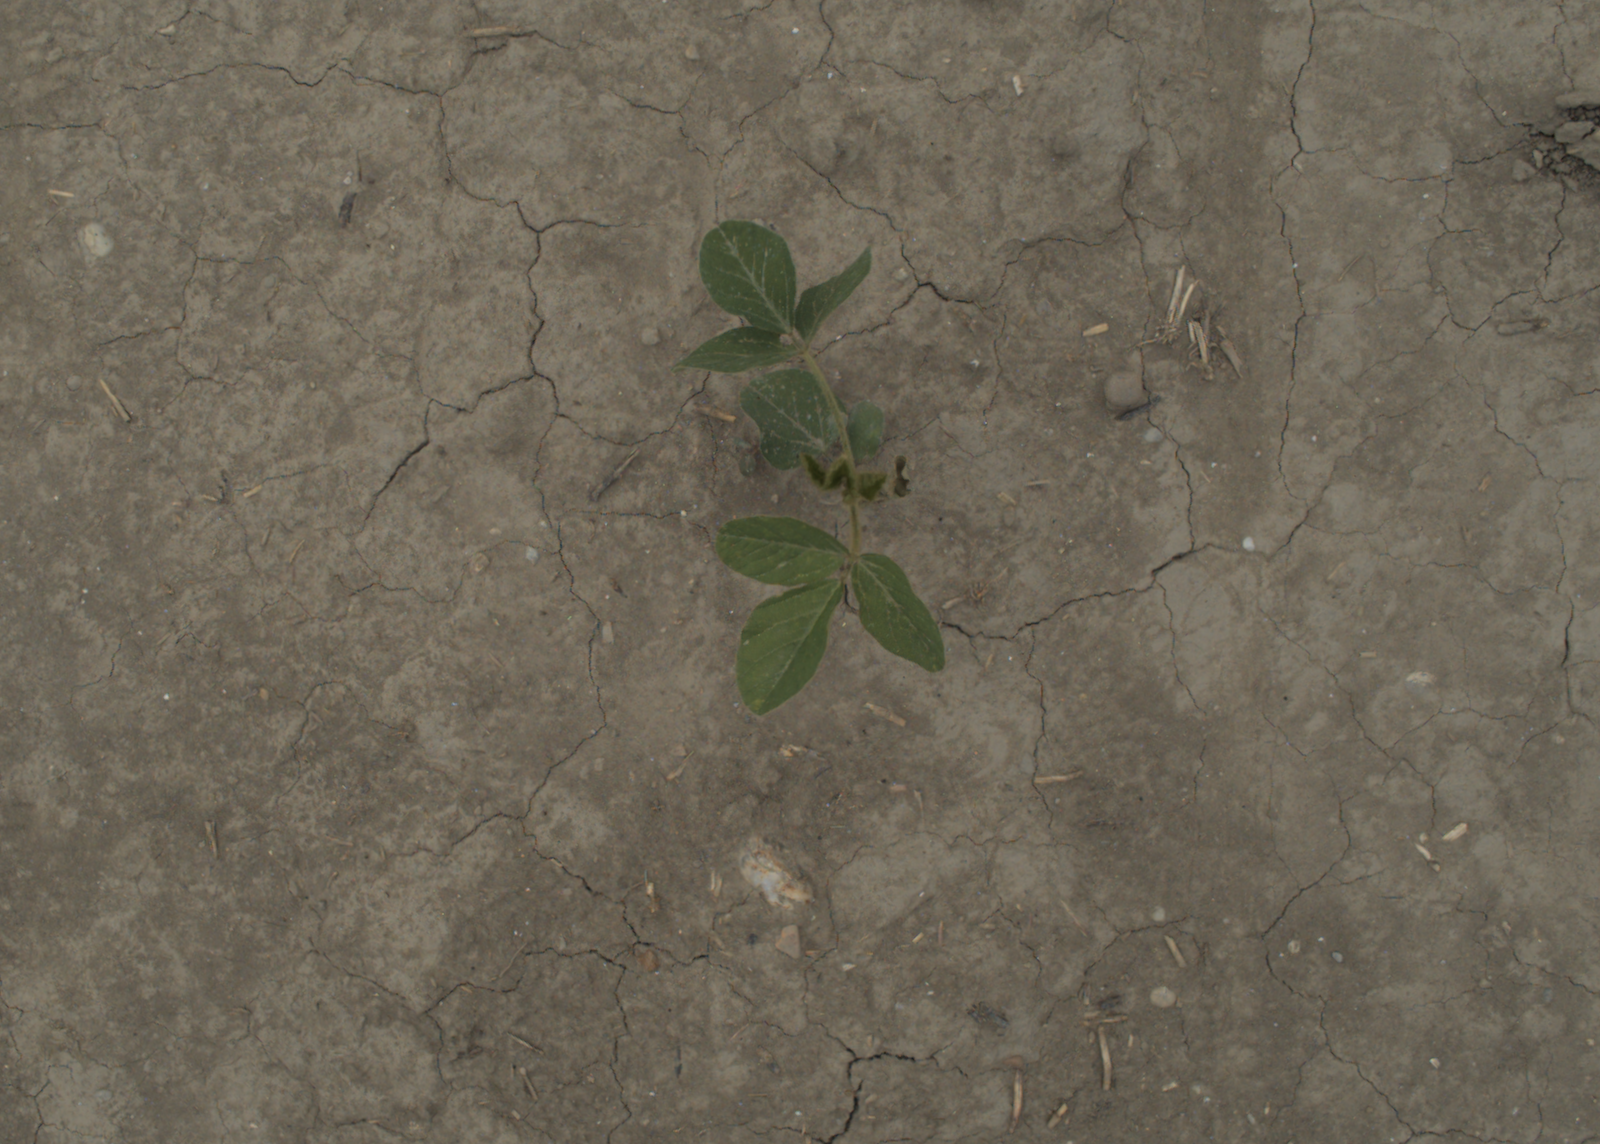
Capture date: 05.07.2021 13:15:52
Weather: cloudy
Wind: medium
Seeding date: 08.06.2021
Plant canopy height (mm): 961